A Traveler from Altruria

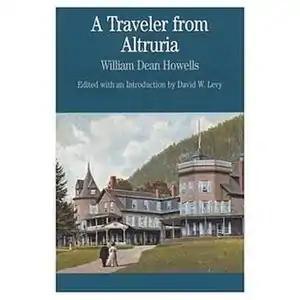
Cover of the 1996 edition

David W. Levy has indicated that in "A Traveler from Altruria" Howells, while pursuing his industrious, profitable career as a man of letters, criticized the business principles that had helped ensure his own success. However, Levy also suggests that Howells, rather than solely romanticizing the poor at the expense of the middle and upper classes, created characters that represent "two sides of Howells' own personality", with the narrator embodying Howells' personal ambition and the altruist his aspiration toward a greater common good.